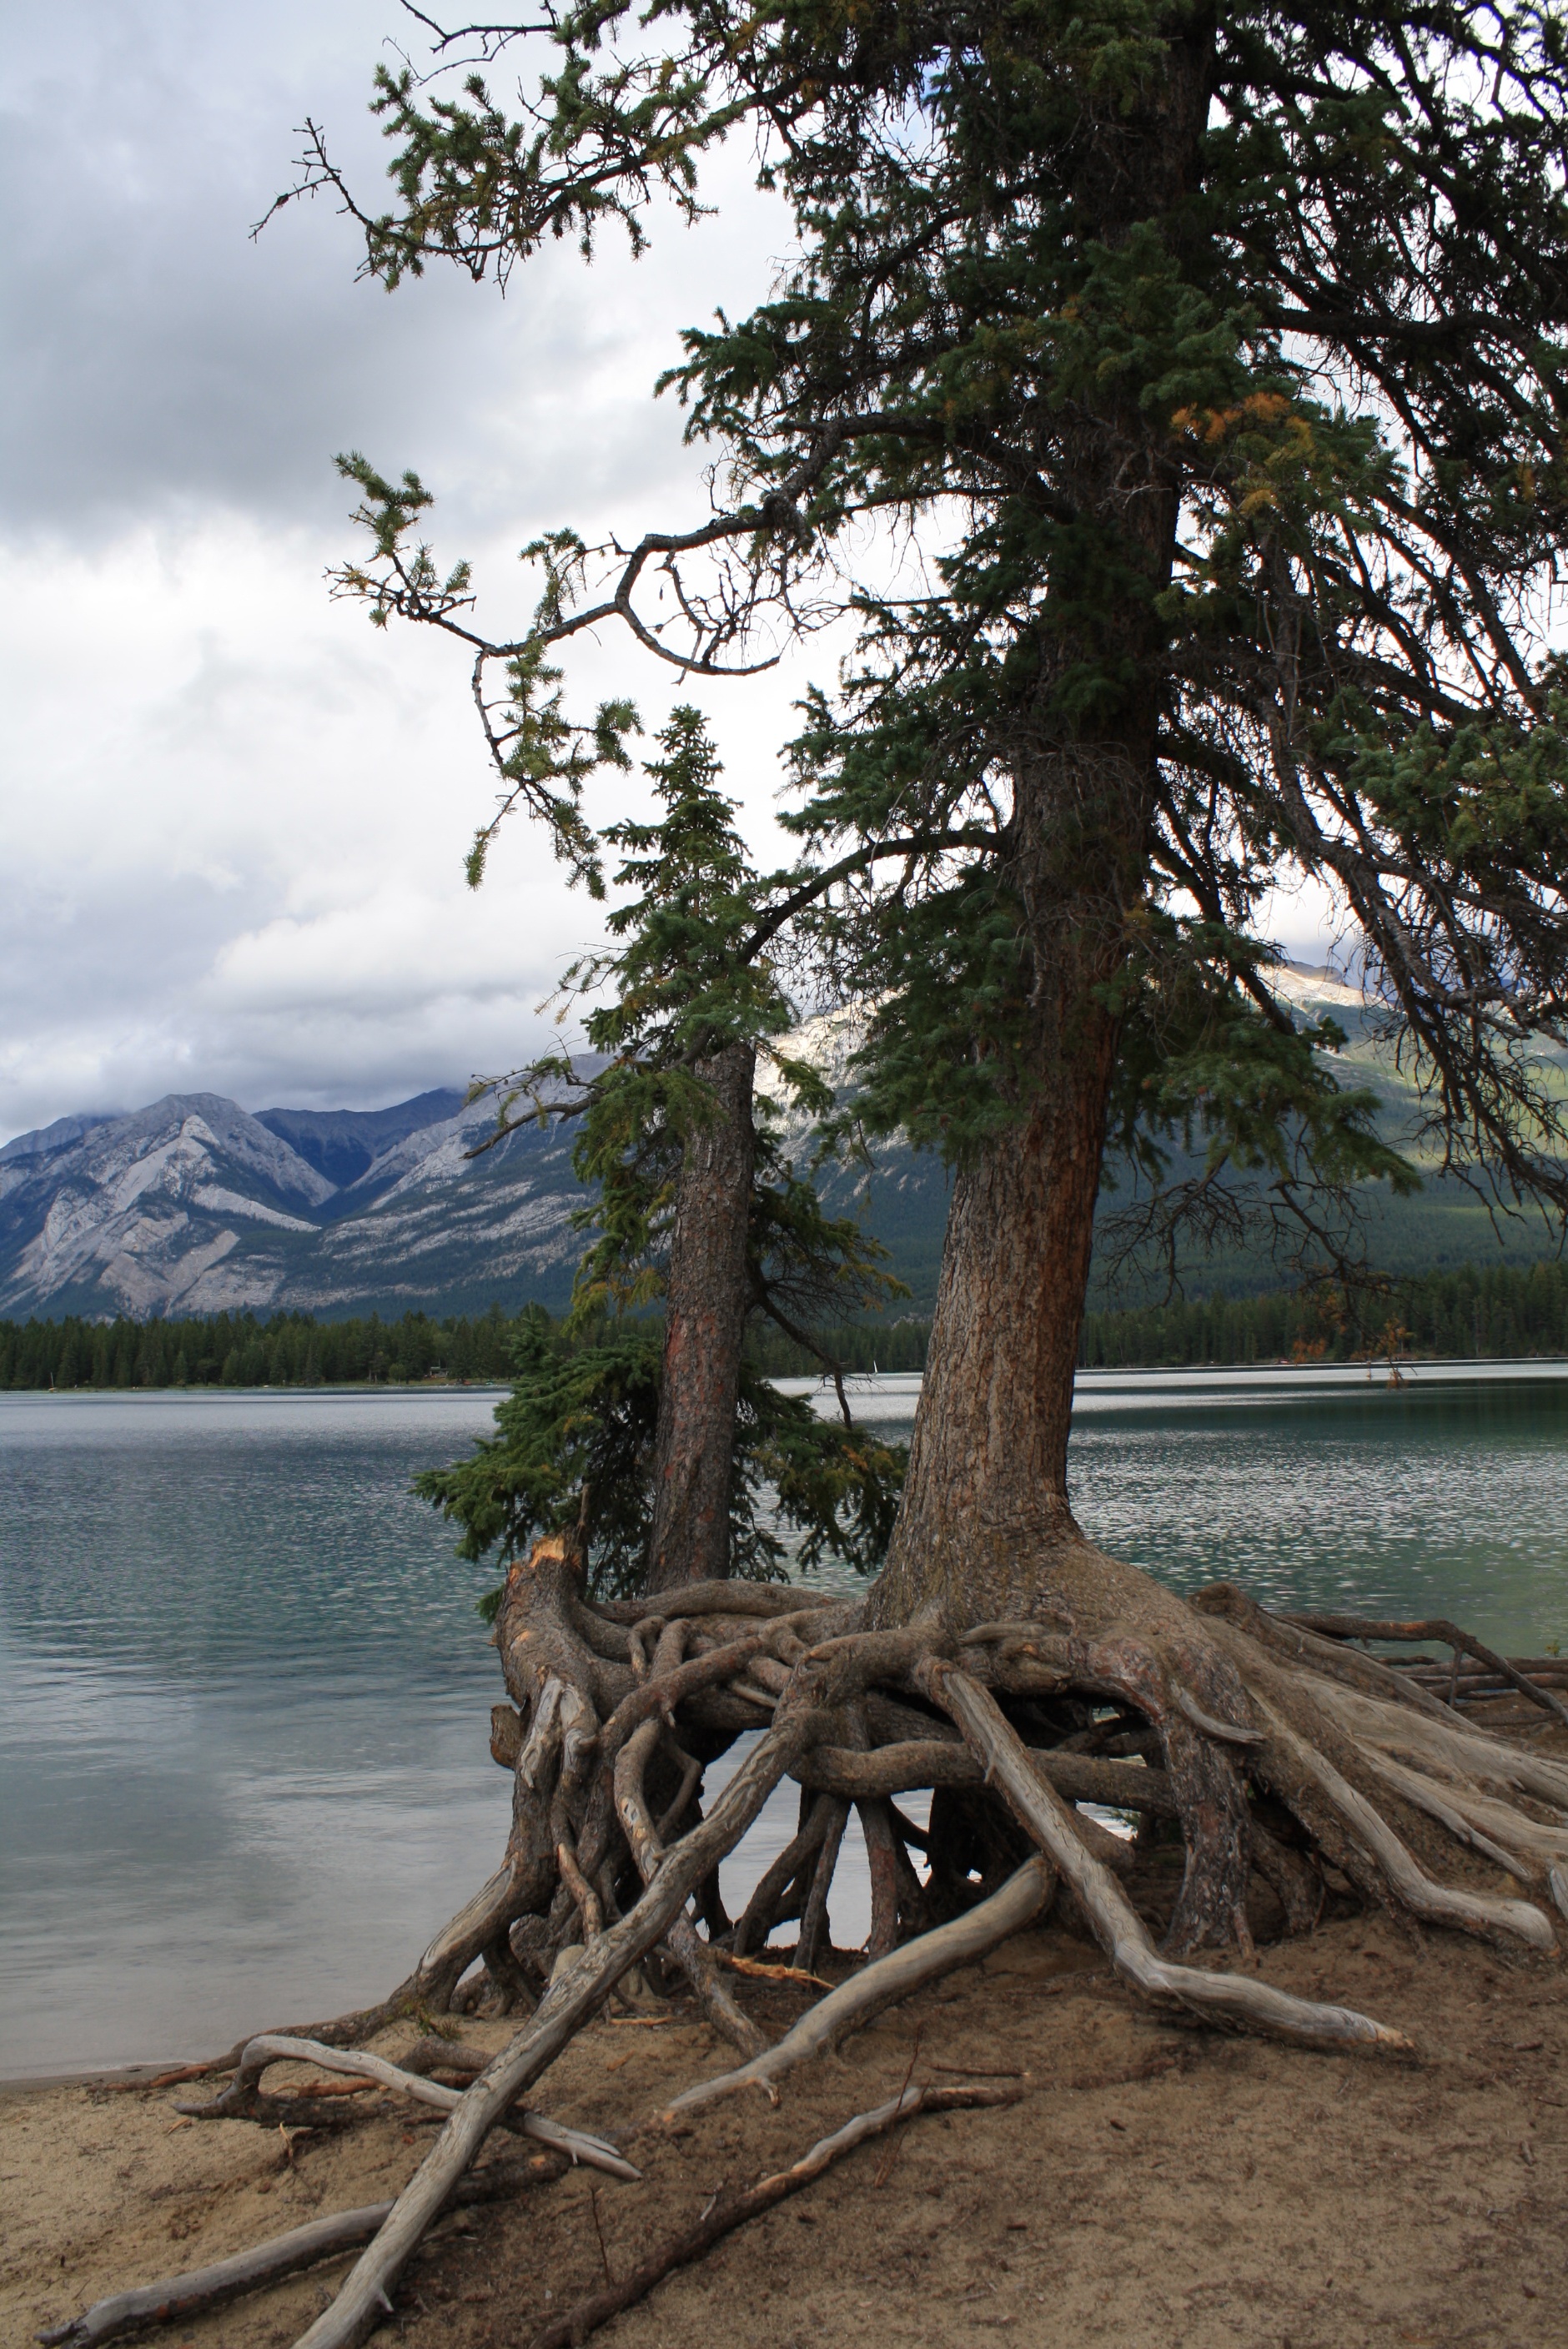
landscape, sea, tree, water, nature, wilderness, branch, plant, wood, lake, river, travel, scenery, body of water, woody plant